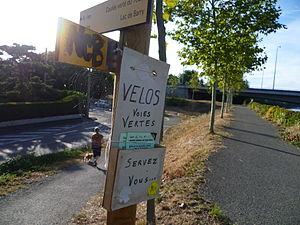
Le GR 86 au bord de la Garonne à Toulouse.
Casselardit est un quartier INSEE de Toulouse le long de la rive gauche de la Garonne face aux Amidonniers. Il est délimité à l'ouest par le quartier de Purpan, à l'est par la Patte d'Oie et au sud par La Cépière. Il est desservi par le tram à la station du même nom.